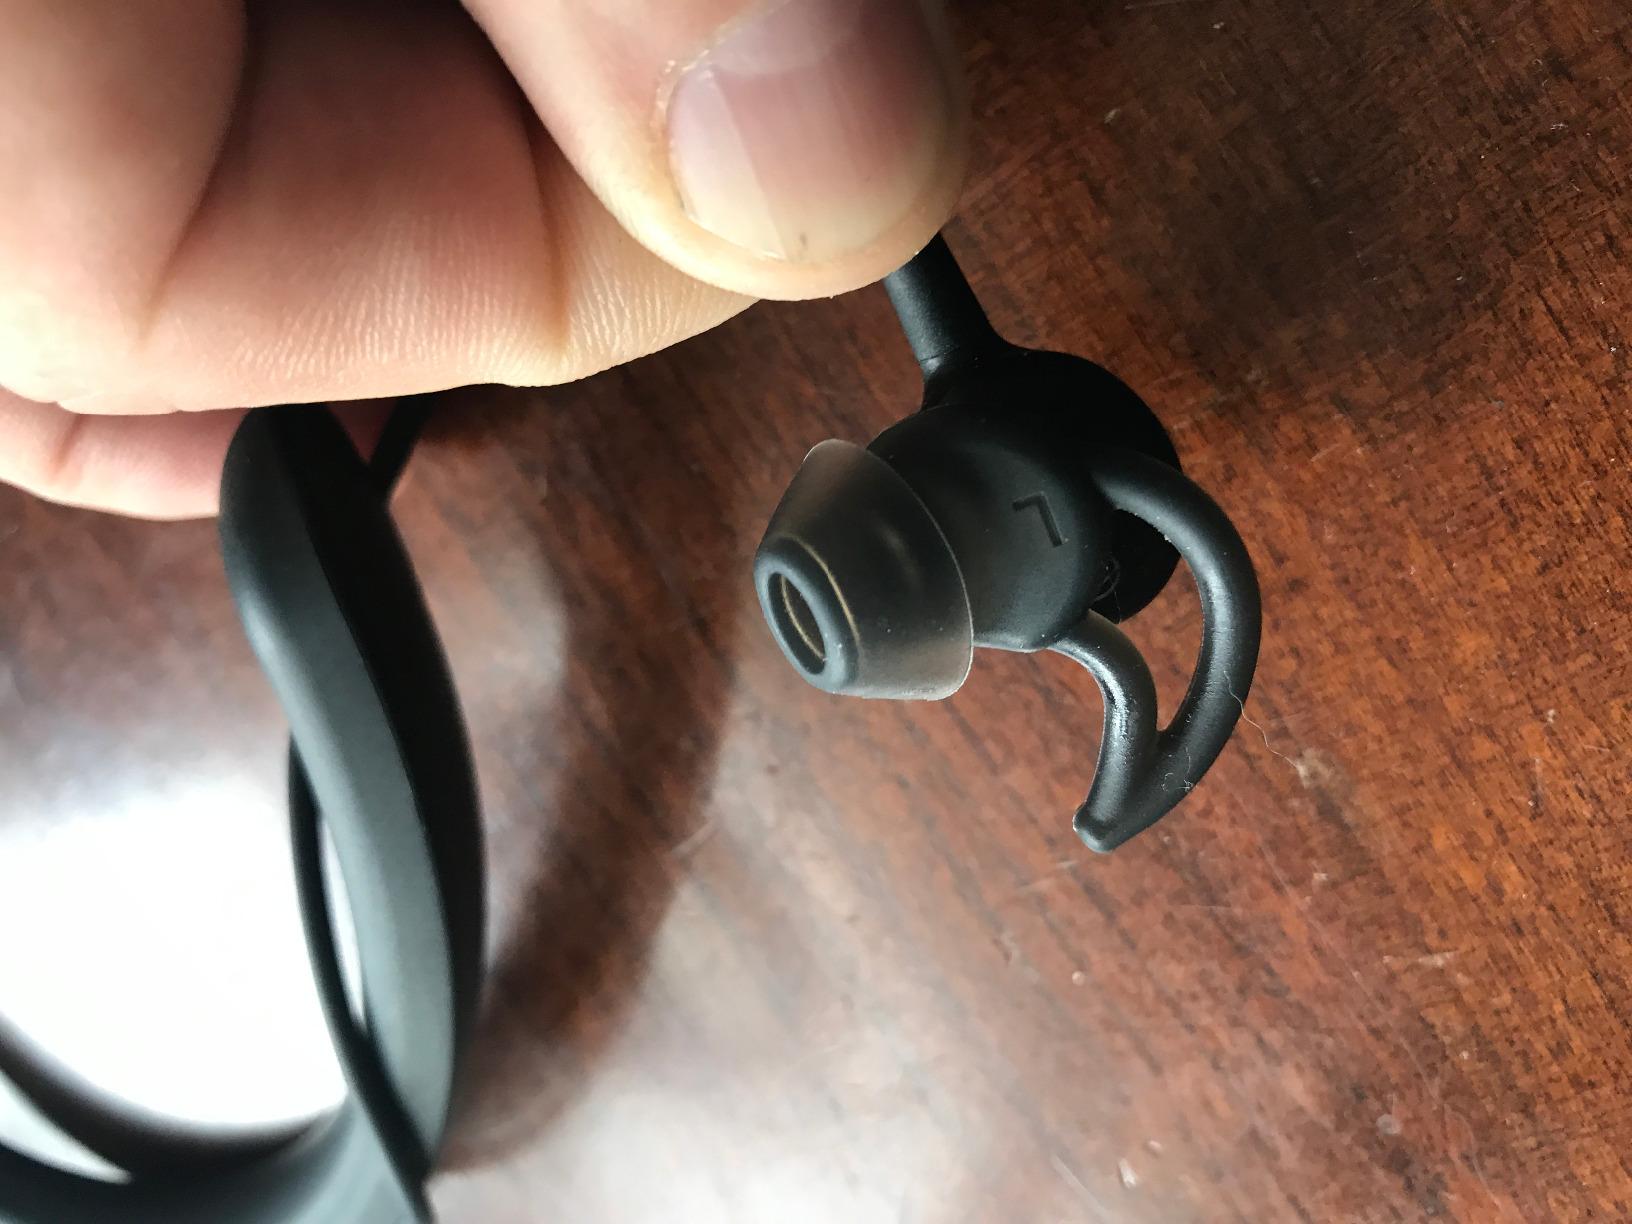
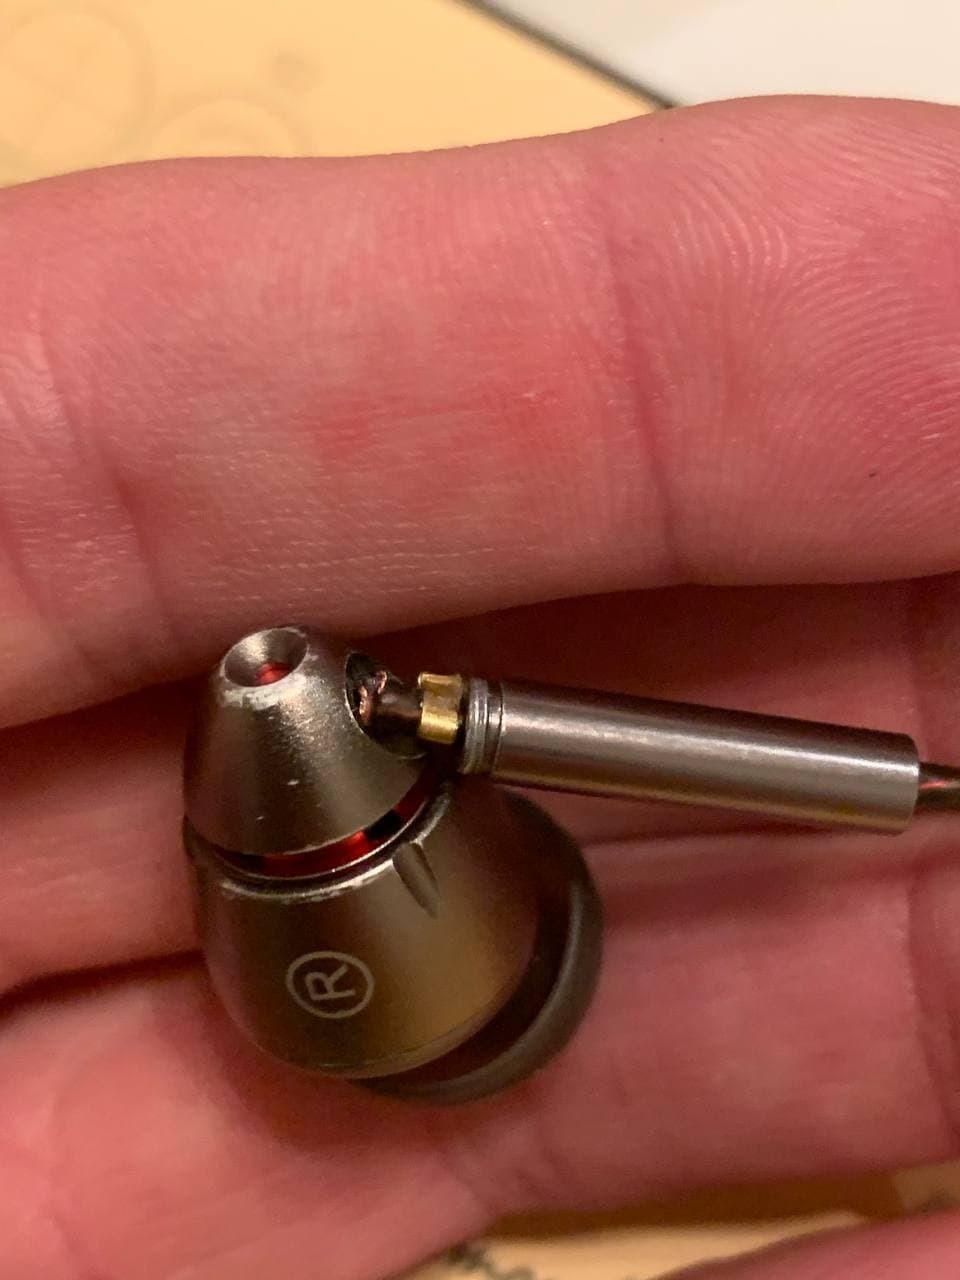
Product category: headphones
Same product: no